Nmixx

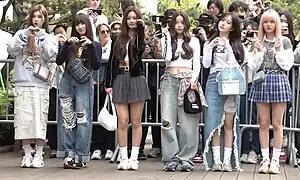
Nmixx in April 2023

On March 20, 2023, Nmixx released their first extended play "Expérgo", with the title track "Love Me Like This". They embarked on the Nice to Mixx You Showcase Tour, consisting of 13 dates across the United States and Asia, beginning in May. On May 31, it was reported that JYP Entertainment has expanded their partnership with Republic Records to include Nmixx, along with Xdinary Heroes, in their strategic label deal, which previously included Twice, Itzy and Stray Kids. On July 11, Nmixx released their third single album "A Midsummer Nmixx's Dream", which consists of four tracks, including the pre-release track "Roller Coaster", and the title track "Party O'Clock" written and composed by J. Y. Park. On August 20, JYP Entertainment announced that Nmixx would be holding their first fan concert Nmixx Change Up: Mixx University, on October 7 and 8 at the Jangchung Arena in Seoul. The group went on to hold the fan concert abroad at Hong Kong, Taipei and Macau in 2024.